Villars-class cruiser

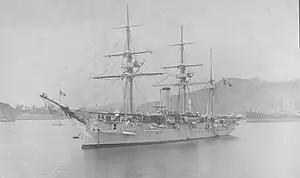
"Forfait" anchored offshore

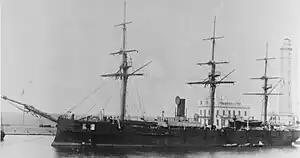
"Magon" in port

"Villars" was sent to East Asia in 1882 as French forces continued their encroachment into Vietnam; further French reinforcements were sent after the Tonkin campaign began in 1883. France's attempts to subjugate northern Vietnam brought the French into conflict with China, which viewed the Vietnamese as being within the Chinese sphere of influence. In July, "Villars" was sent to blockade the port of Keelung on the island of Formosa, which led to the Keelung campaign, the first major battle of the Sino-French War. During the battle, "Villars" bombarded Chinese positions and sent a landing party ashore. With the start of a larger war, France activated "Roland" and "Magon" to further strengthen French naval forces. In the meantime, "Villars" next moved to Fuzhou on mainland China with much of the rest of the French fleet, where they attacked the Chinese Fujian Fleet at the Battle of Fuzhou. "Villars" helped to sink three Chinese cruisers, and then during the lengthy operation to fight their way down the Min River, she assisted with the destruction of numerous Chinese coastal artillery batteries. She then took part in a blockade of Formosa that lasted until April 1885, when the war ended. "Roland", "Magon", and the other reinforcements that had been dispatched in early 1885 arrived too late to see action during the conflict.